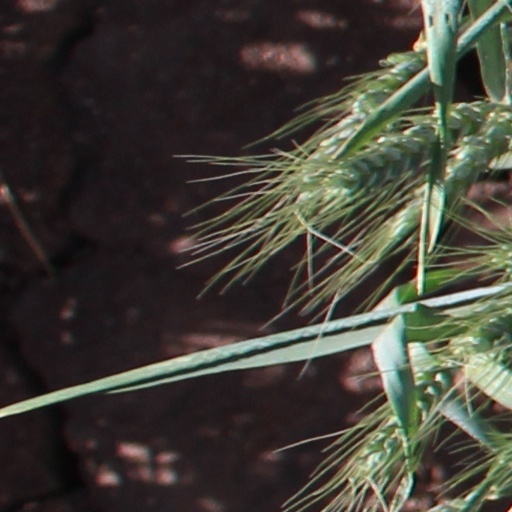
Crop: wheat